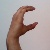
The image shows a hand gesture representing the letter 'C' in Indian Sign Language.